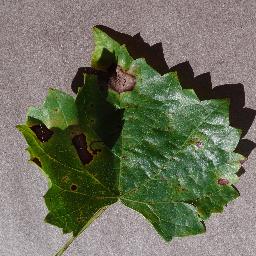
Label: Grape___Black_rot